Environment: lab
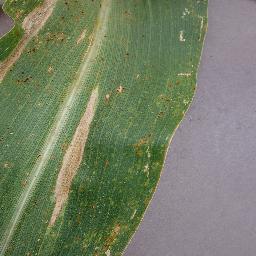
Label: northern_corn_leaf_blight